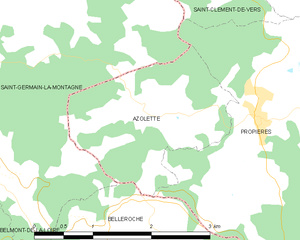
Carte des communes françaises